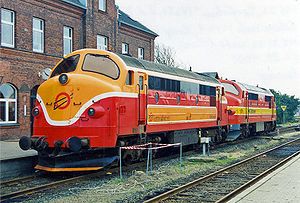
NOHAB AA16 / Europa / Danmark (Litra MY og MX)
VLTJ MX 26 (tidl. DSB MX 1025) og ØSJS MX 41 (tidl. DSB MX 1023).
NOHAB AA16 er den europæiske licensvariant af det amerikanske standardlokomotiv EMD F-Serie fra EMD, som var et datterselskab af GM koncernen. Licenstageren var den svenske virksomhed Nydqvist och Holm AB, der også fremstillede de første eksemplarer, der blev leveret til DSB i 1954 som MY 1101 til MY 1104.